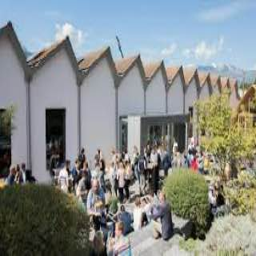
University of Liechtenstein